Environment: real
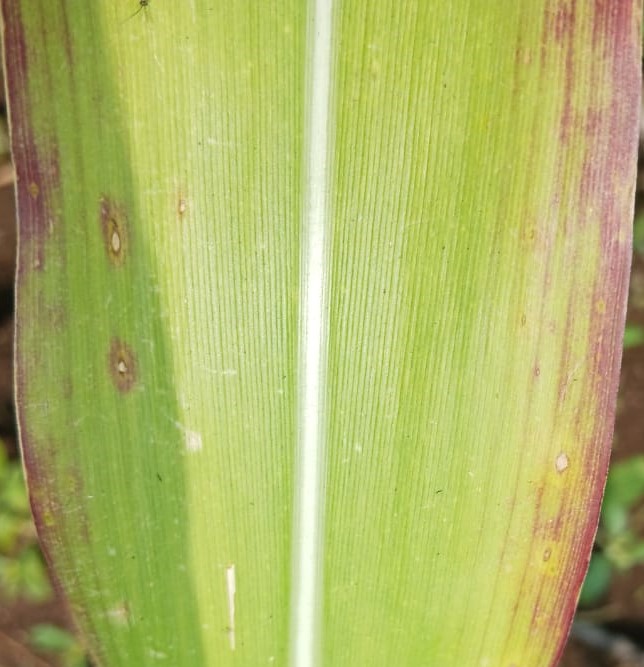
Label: phosphorus_deficiency